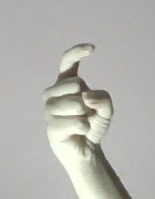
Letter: ra